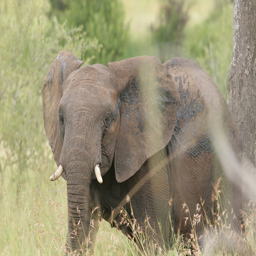
An elephant standing next to a  tree in a  field.
The elephant is standing beside the tree outside.
An elephant that is walking through some thick brush.
An elephant is walking through the large open field
A young elephant stands near some green bushes.